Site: brandenburg
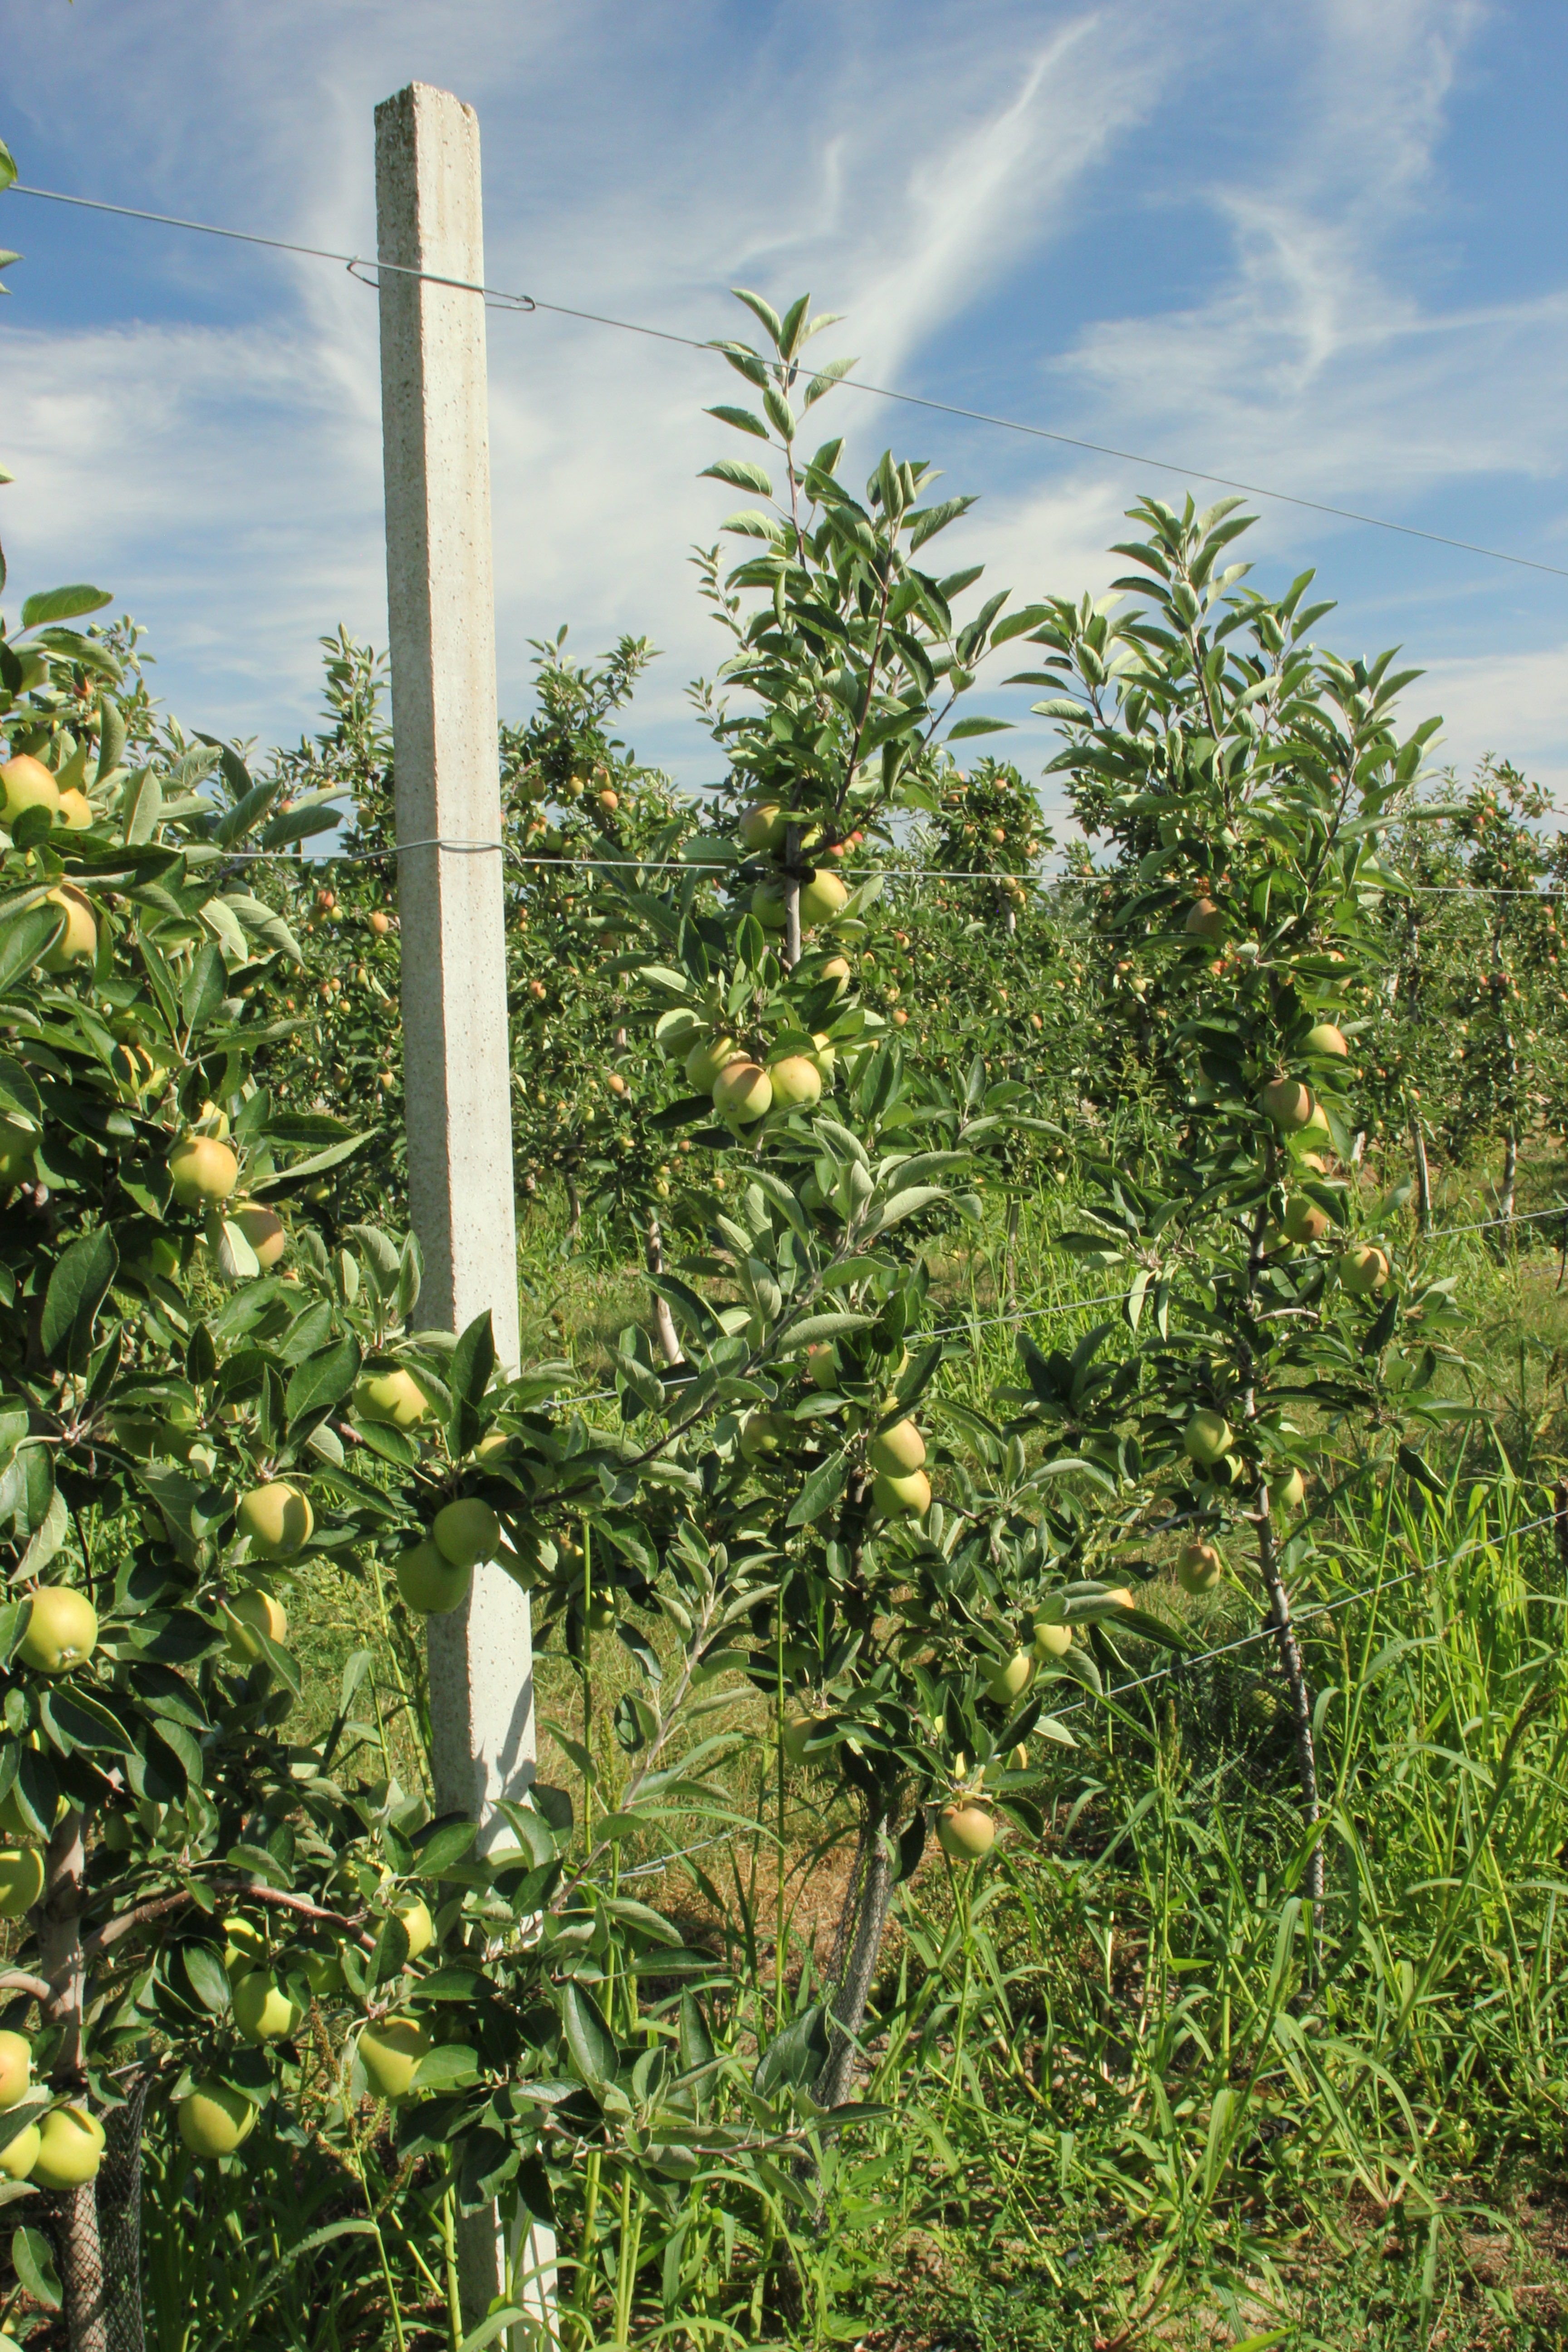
Growth stage (BBCH 77): Development of fruit